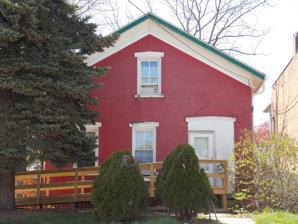
Building: John Lueschen House
Country: United States of America
Year built: 1865
Historic house in Iowa, United States United States historic place John Lueschen House U.S. National Register of Historic Places Show map of Iowa Show map of the United States Location 1628-1632 Washington St., Davenport, Iowa Coordinates 41°32′11″N 90°35′47″W / 41.53639°N 90.59639°W / 41.53639; -90.59639 Area less than one acre Built 1865 Architectural style Greek Revival MPS Davenport MRA NRHP reference No. 84001468 Added to NRHP July 27, 1984 The John Lueschen House is a historic building located in the West End of Davenport, Iowa , United States. It is located in what was historically a German ethnic neighborhood. Little is known of the early inhabitants of the house, however, John Lueschen, a butcher who owned a meat market on Washington Street, lived here in the late 19th century. The small Greek Revival style residence features a simple design with shallow triangular window heads and a broad molded cornice frieze . The house has been listed on the National Register of Historic Places since 1984. References